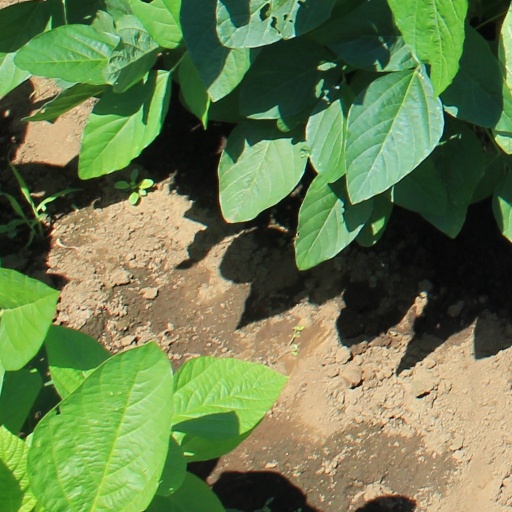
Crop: soybean